Operation Rubicon

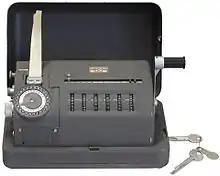
The CX-52

Operation Rubicon (German: "Operation Rubikon"), until the late 1980s called Operation Thesaurus, was a secret operation by the West German Federal Intelligence Service (BND) and the U.S. Central Intelligence Agency (CIA), lasting from 1970 to 1993 and 2018, respectively, to gather communication intelligence of encrypted government communications of other countries. This was accomplished through the sale of manipulated encryption technology (CX-52) from Swiss-based Crypto AG, which was secretly owned and influenced by the two services from 1970 onwards. In a comprehensive CIA historical account of the operation leaked in early 2020, it was referred to as the "intelligence coup of the century" in a "Washington Post" article. The Maximator alliance, which in addition to (West) Germany also includes Denmark, France, the Netherlands and Sweden, was also familiar with the vulnerabilities and used it in their intelligence gathering.